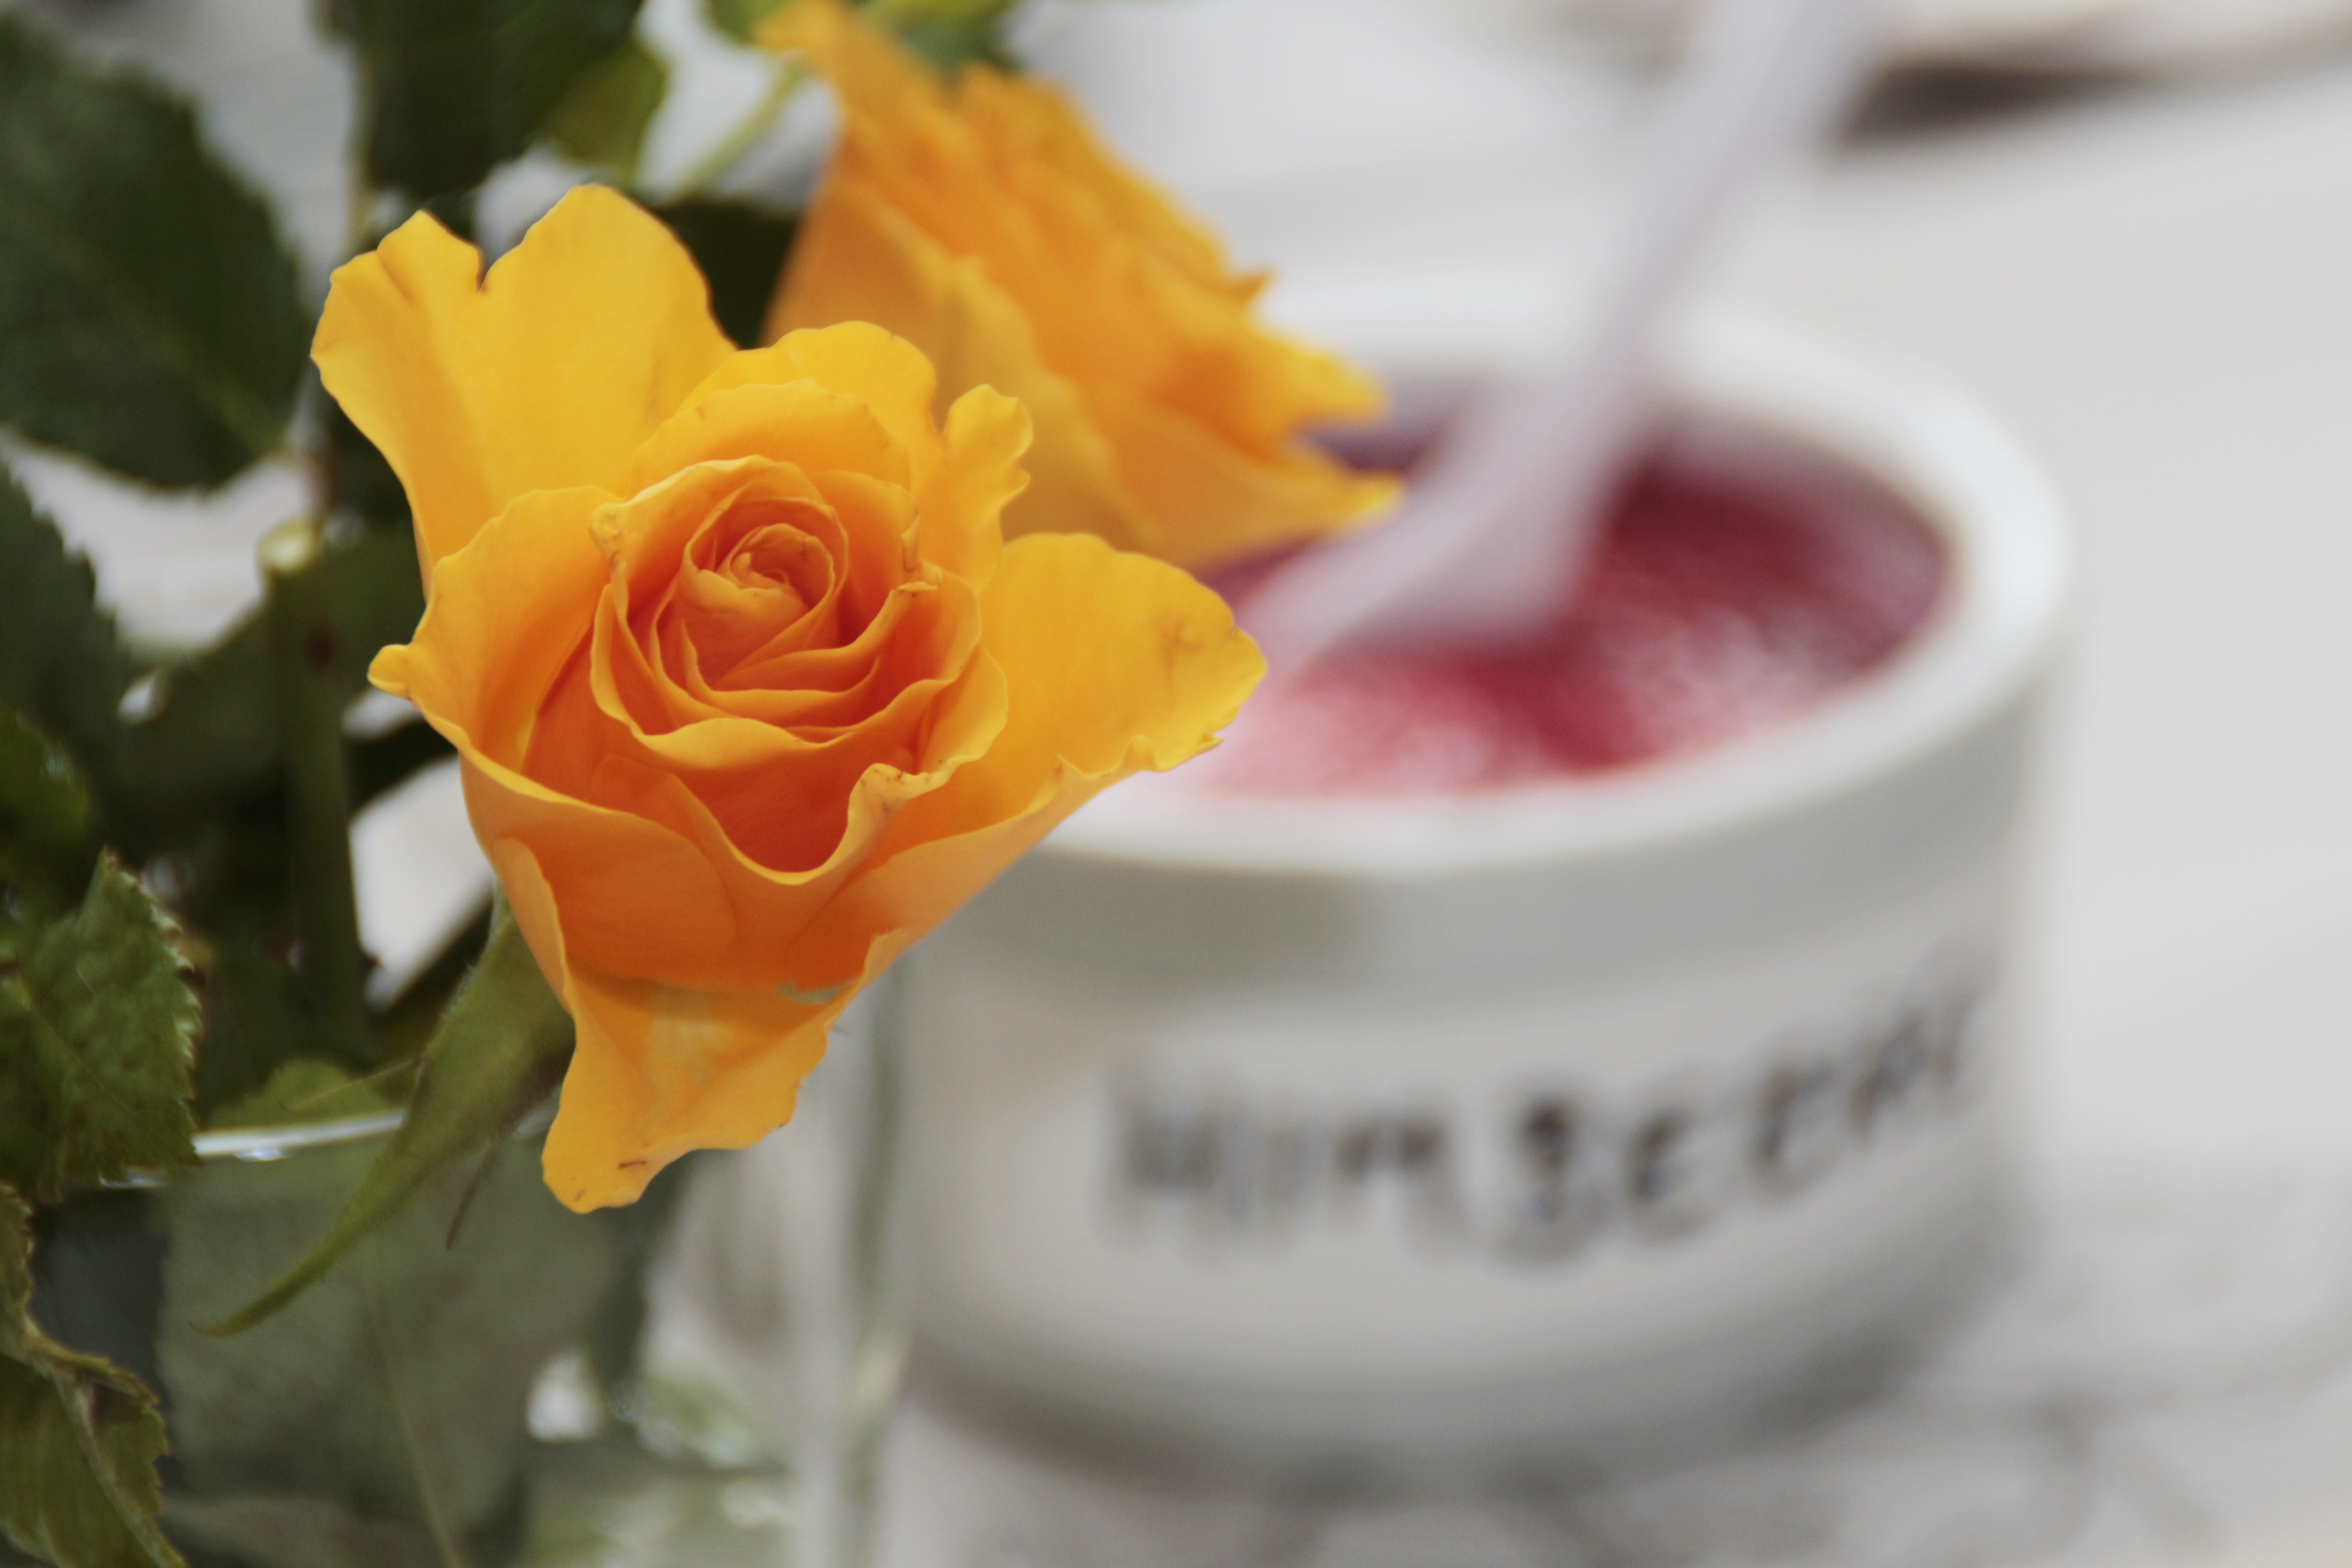
blossom, plant, sweet, flower, petal, bloom, summer, food, red, produce, romance, romantic, yellow, close, jam, roses, beauty, spread, rose bloom, macro photography, flowering plant, rose family, land plant